List of birds of Egypt

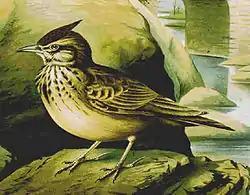
A depiction of a Thekla lark

Bushshrikes are similar in habits to shrikes, hunting insects and other small prey from a perch on a bush. Although similar in build to the shrikes, these tend to be either colourful species or largely black; some species are quite secretive.